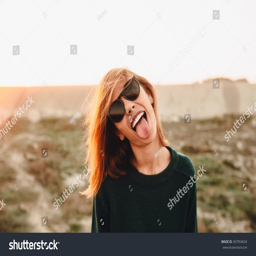
crazy beautiful blonde hipster young woman in glasses showing tongue on the beach on sunset